Katy Harris

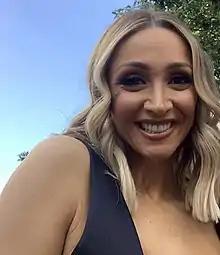
Lucy-Jo Hudson (pictured) played Katy for two years.

On her exiting storyline, Hudson said of Katy; "she's turned into a right psycho, which is much more interesting than playing a sweet schoolgirl. We filmed all these shots of Katy whacking Tommy with a wrench - it was ace. I didn't want Katy just going off to college, so I asked them if I could go out with a bang - and I am. Katy has an abortion, splits up with Martin, then kills her dad. Wow! And Killer Katy has quite a nice ring to it."